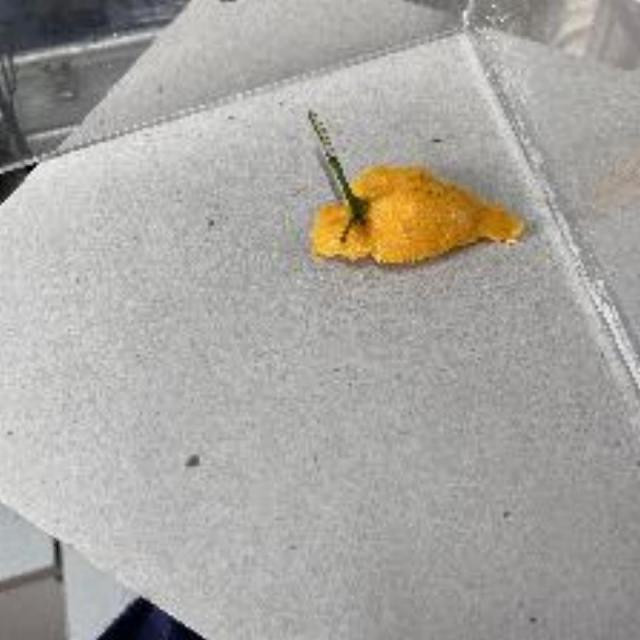
Label: peels